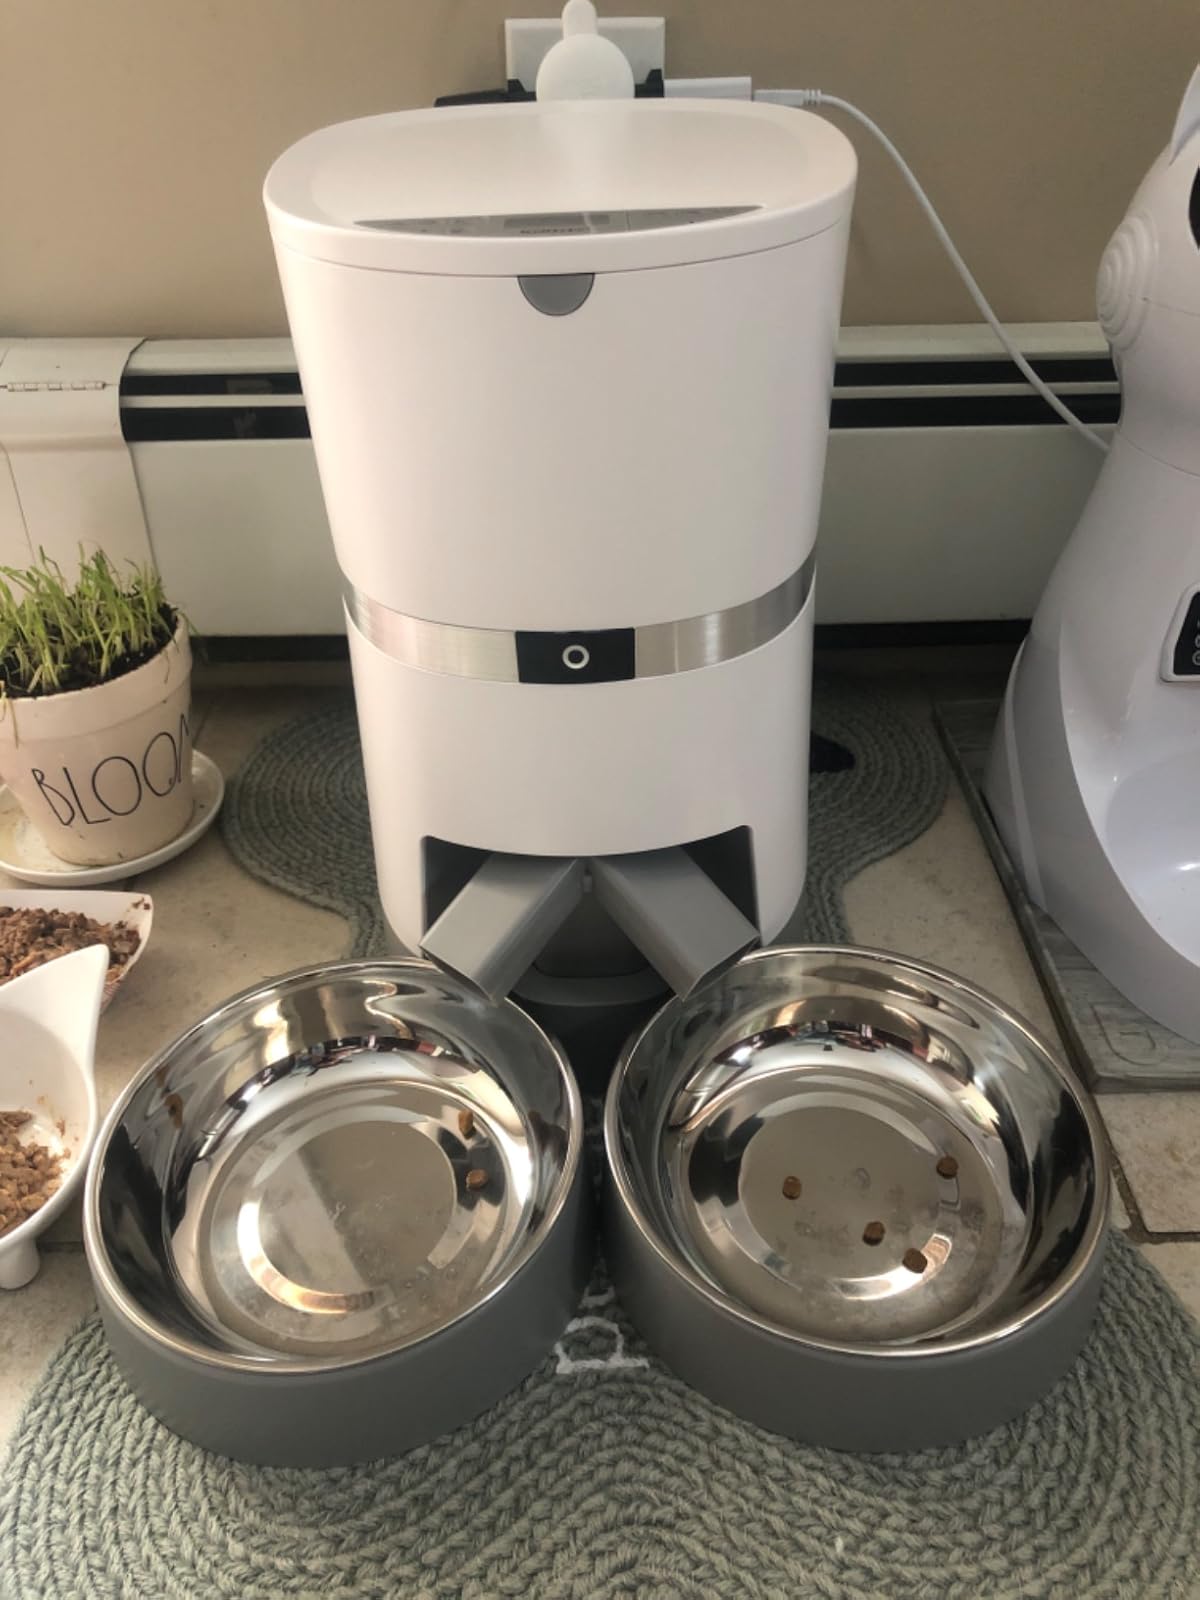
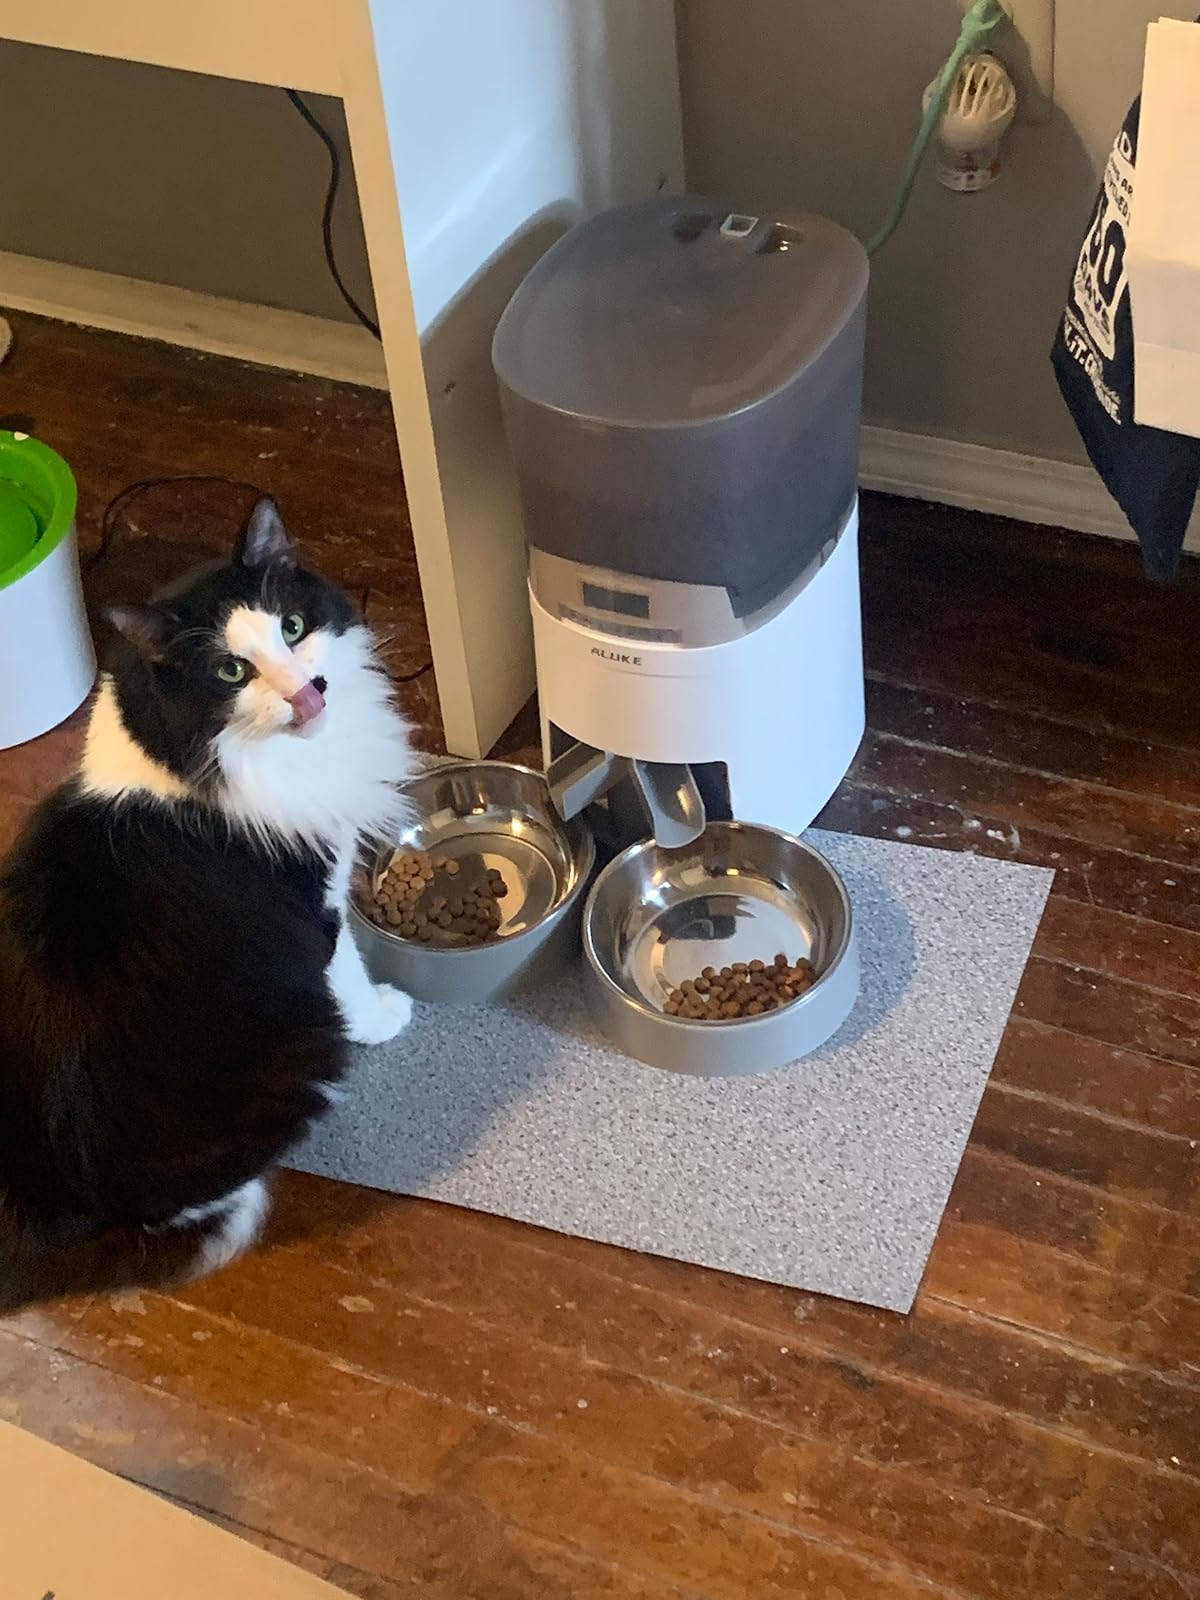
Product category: items_feeder
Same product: no